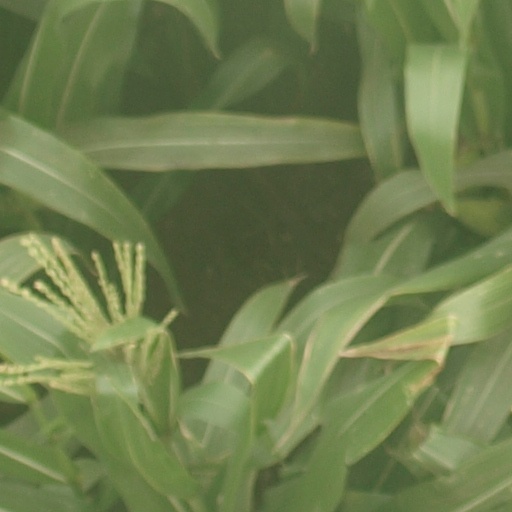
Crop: maize; corn